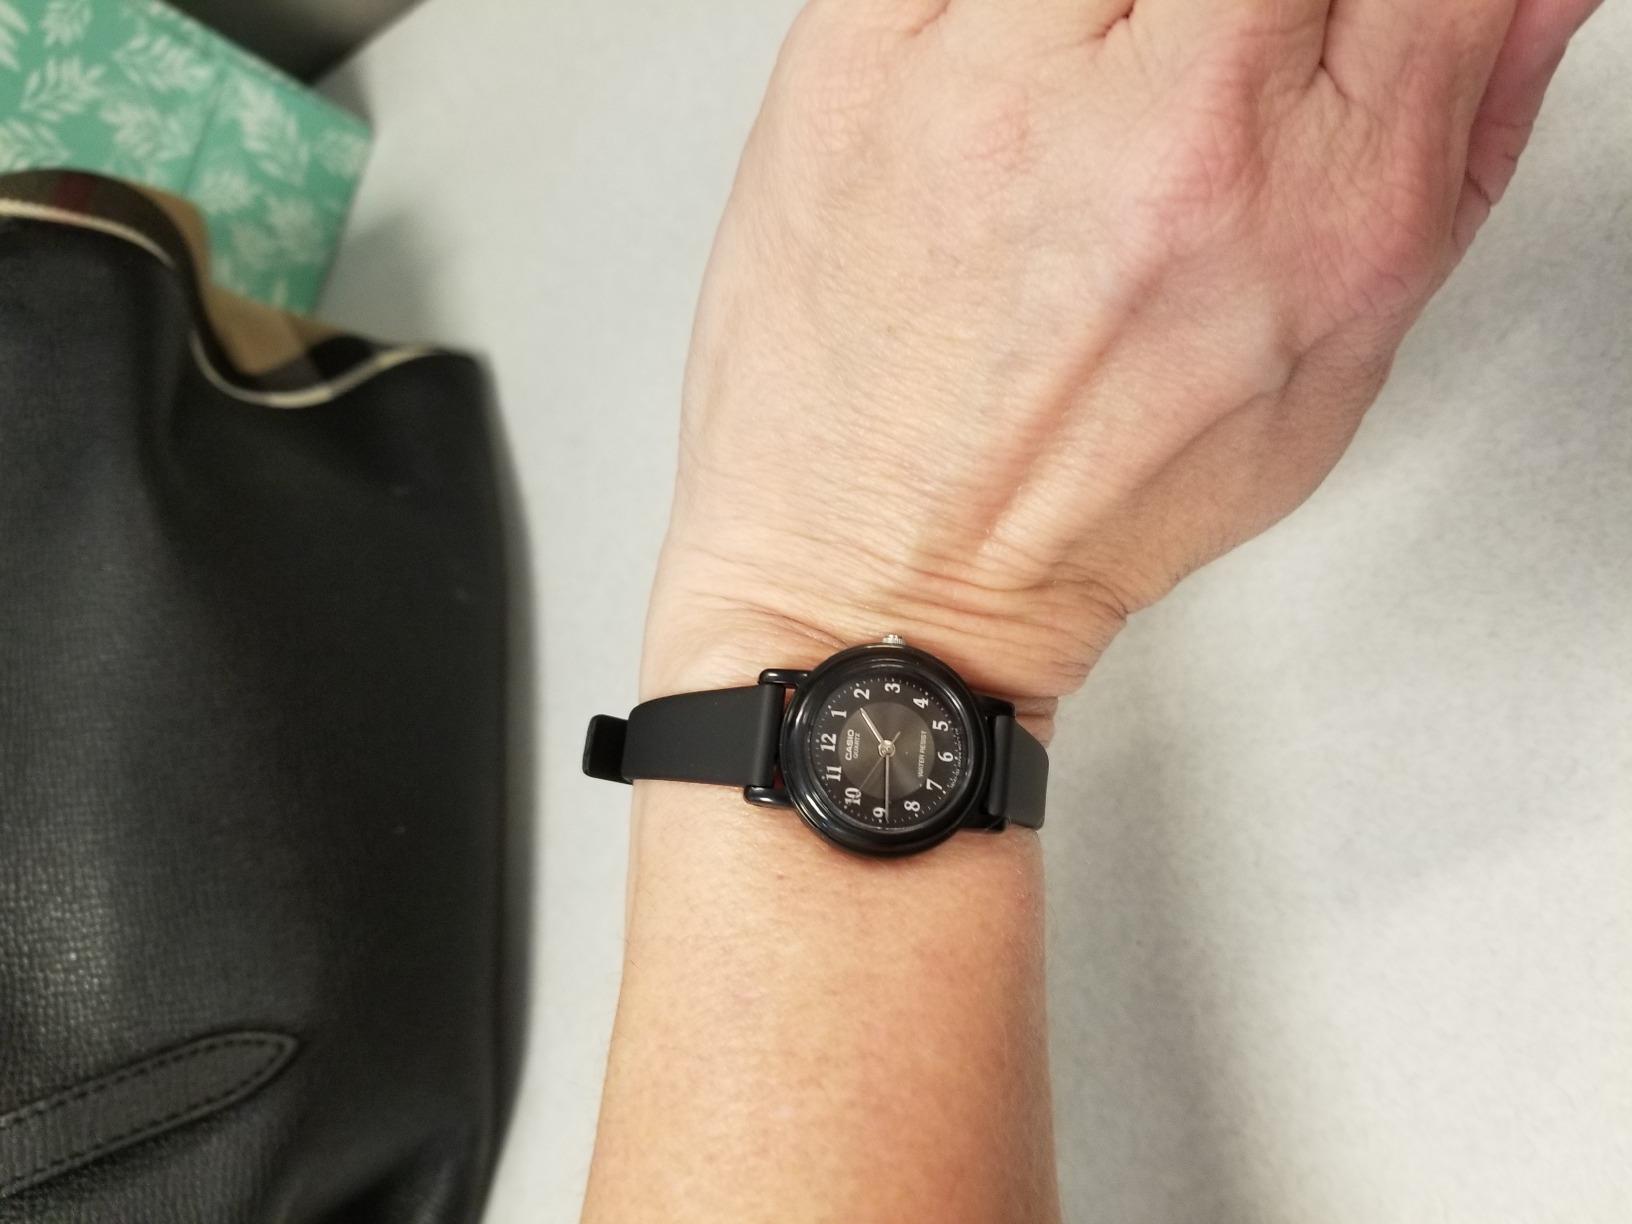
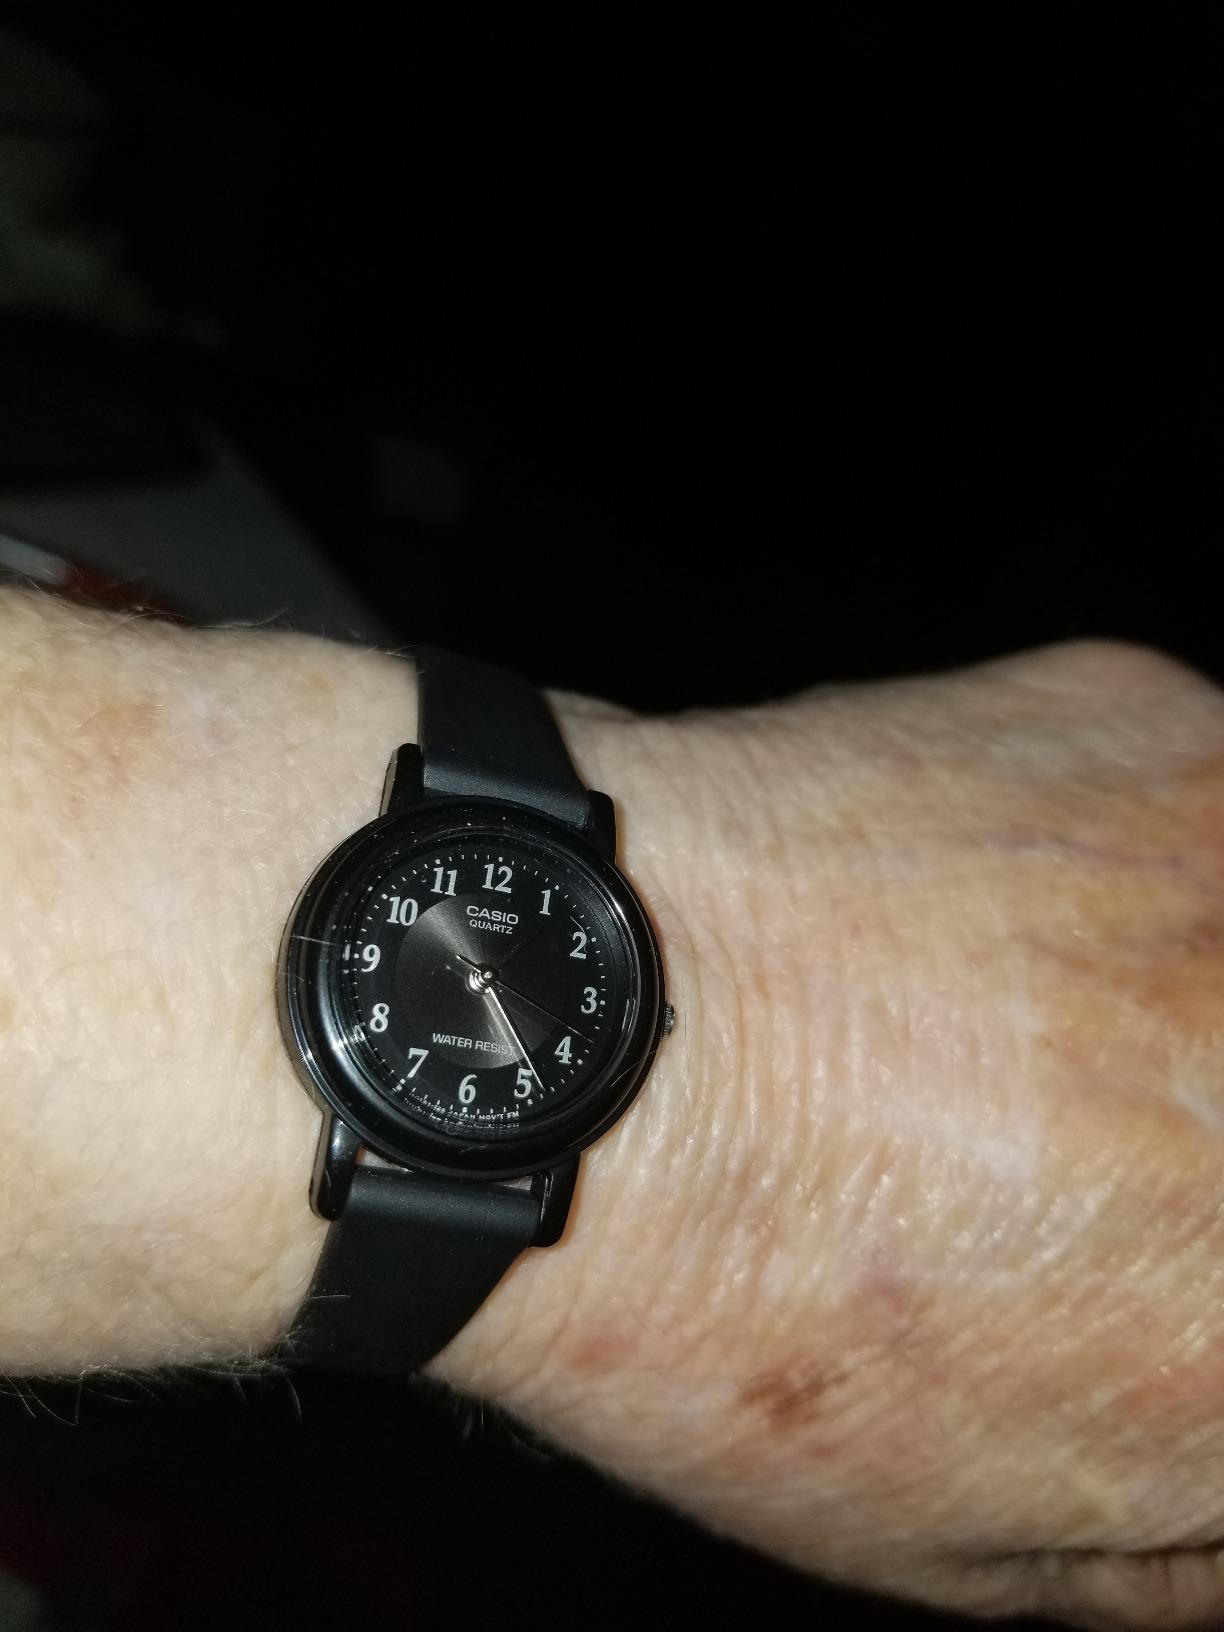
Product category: accessories_watch
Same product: yes